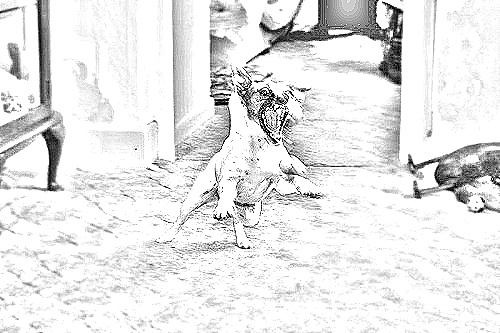
Portrait style: Sketch Portrait